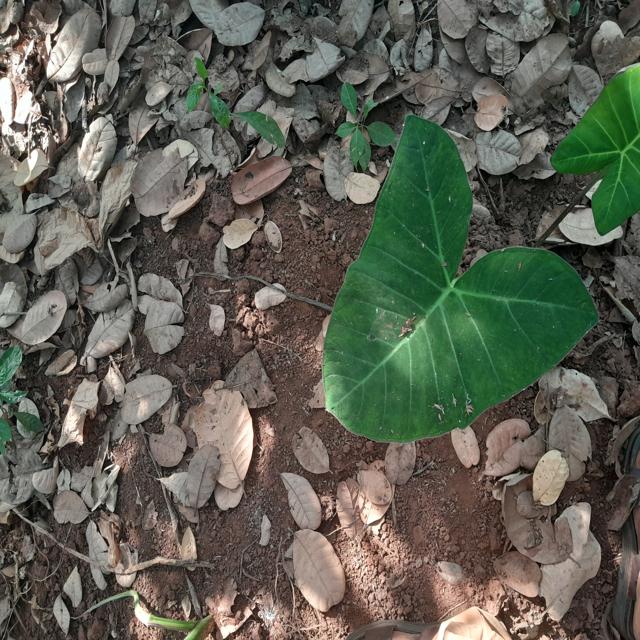
Label: Healthy